Ji'an

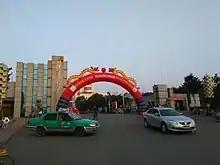
Jinggangshan University school gate

Ji'an is a prefecture-level city situated in the central region of Jiangxi province of the People's Republic of China and bordering Hunan province to the west. It has an area of and as of the 2020 census, had a population of 4,469,176, of whom 643,399 live in the built-up ("or metro") area made of 2 urban districts. Ji'an lies next to the Luoxiao Mountains with the Gan River running through the middle of the city. Local dialects include a form of Gan Chinese (Jicha subgroup) as well as Hakka Chinese.